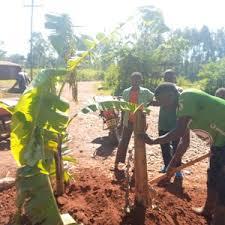
KUndi la watu wengi wao wakiwa vijana wakipanda mmea wa ndizi. Mmoja wao ameinama chini akitumia kolea ulio na udongo karibiu na mmea. Nyuma yao kuna miti na pikipiki, hii inaokana kuwa shughuli ya upanzi wa miti.